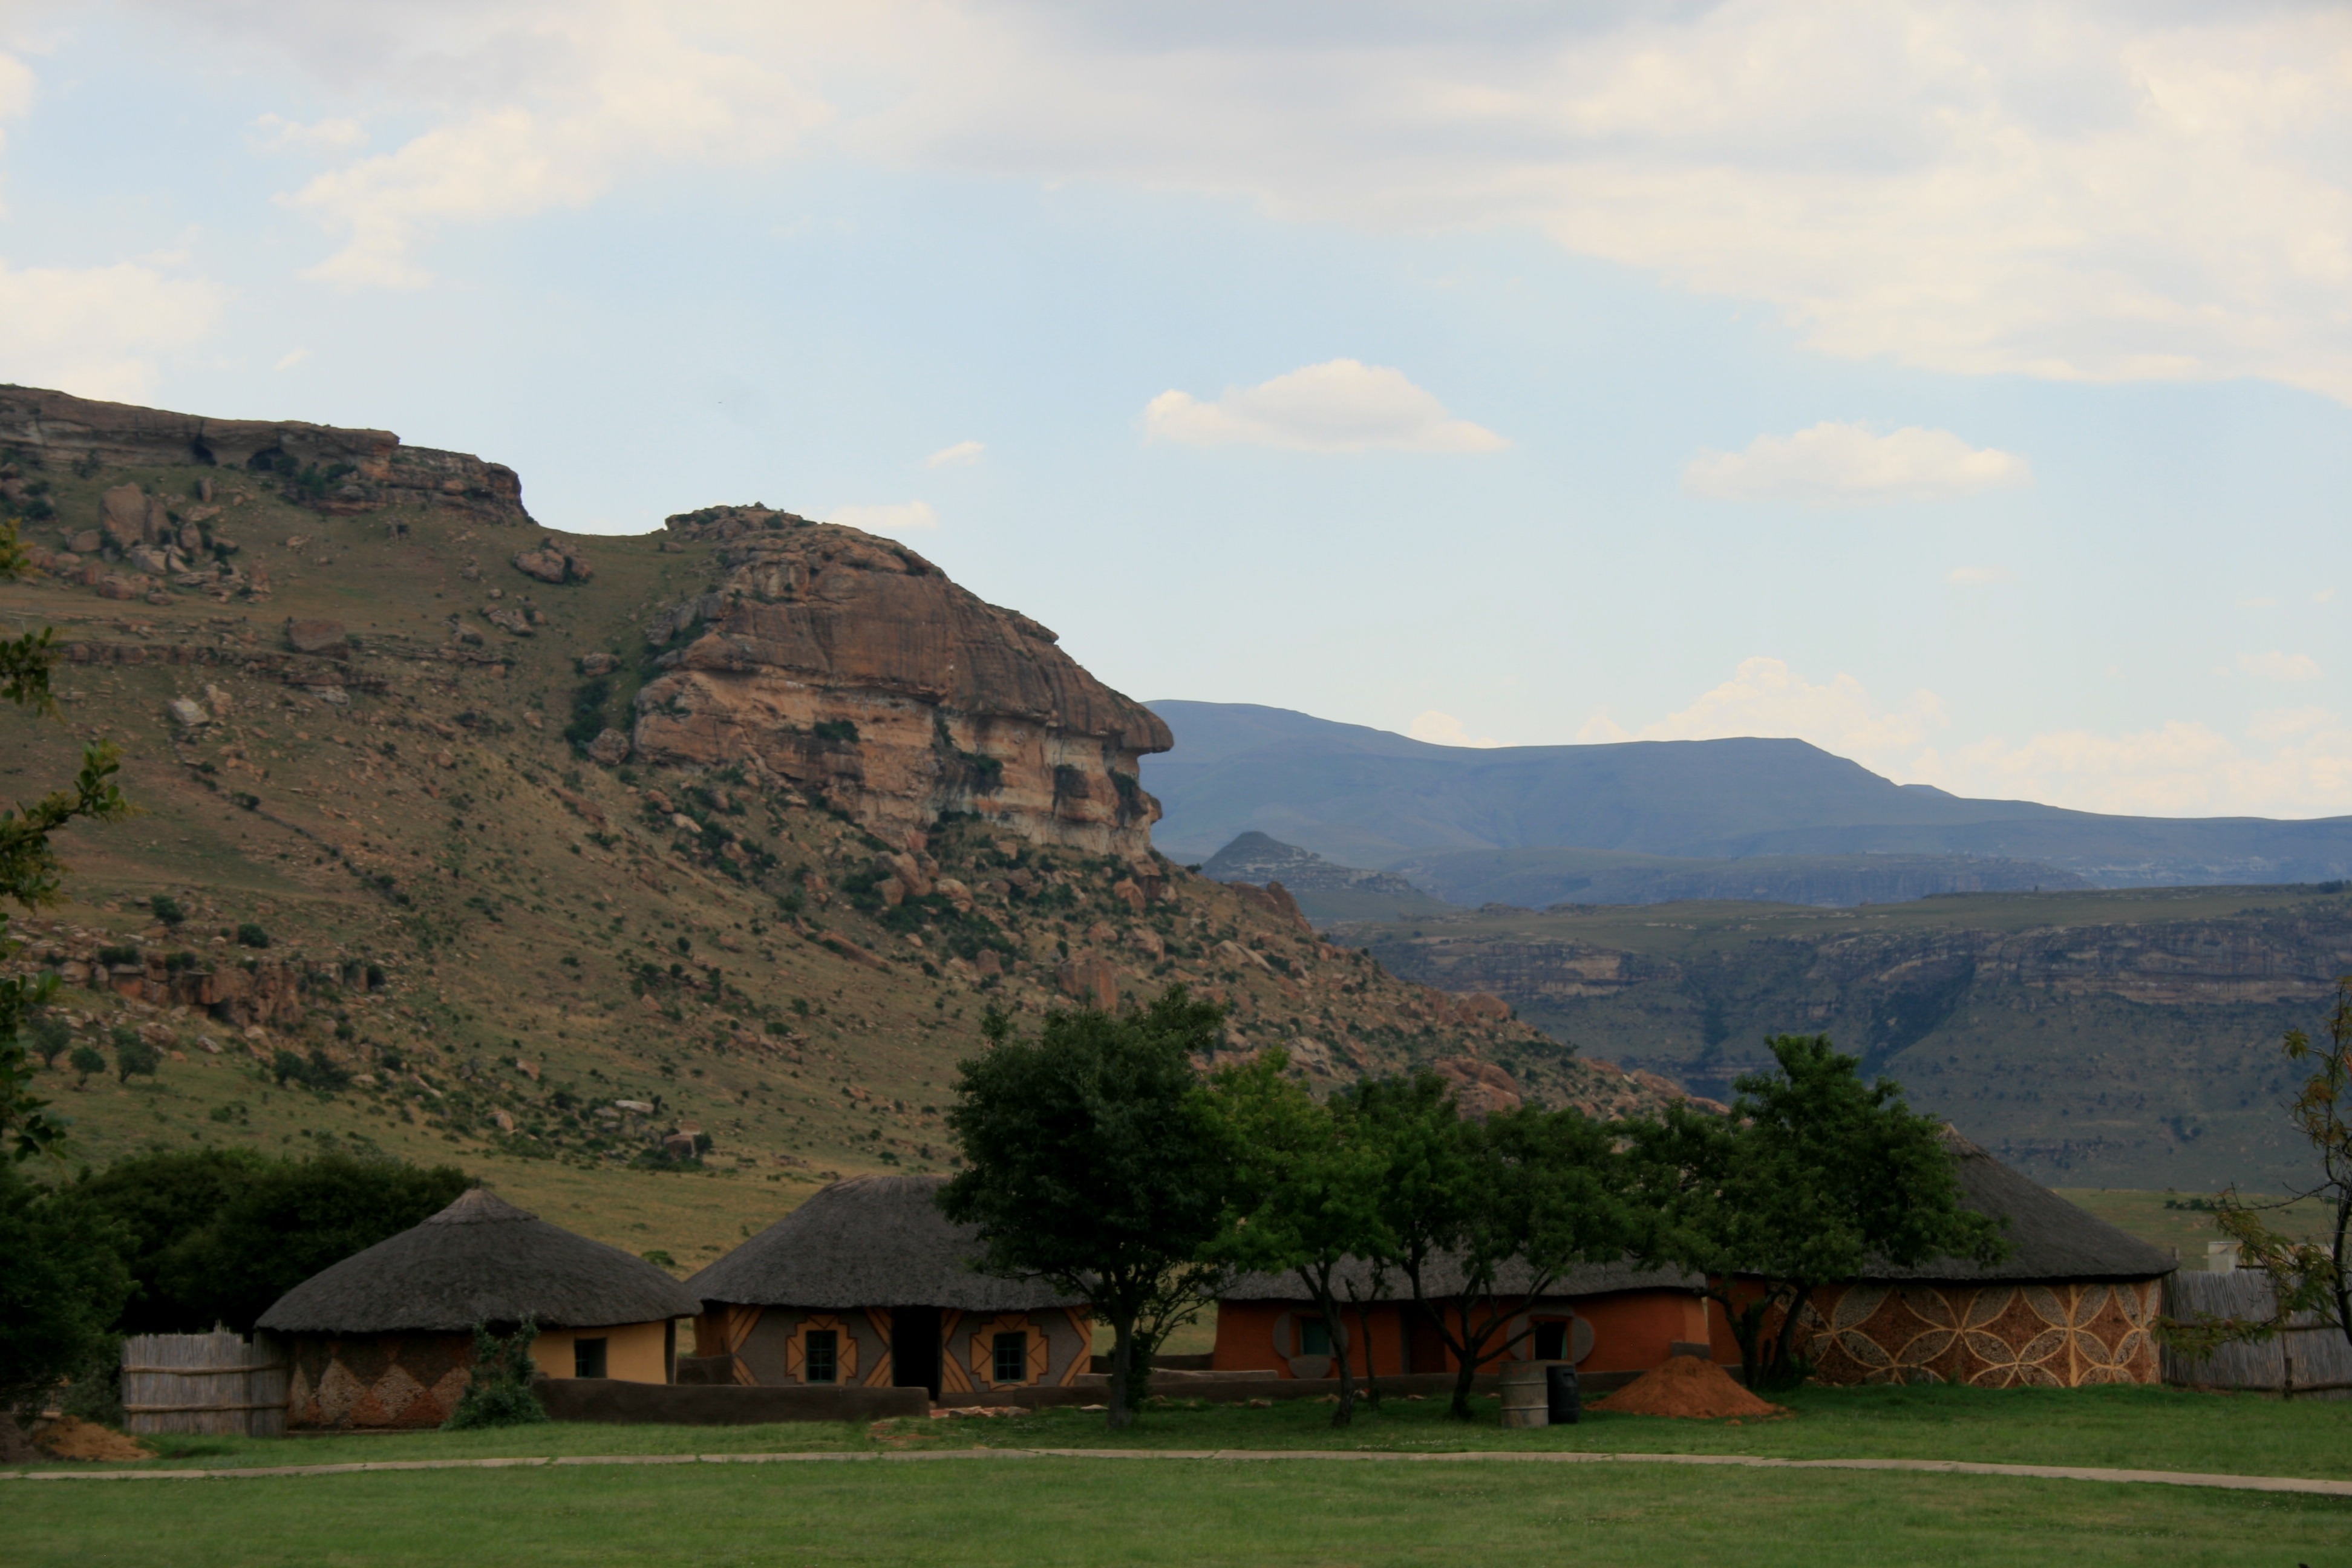
landscape, mountain, hill, lake, valley, mountain range, village, rural, africa, terrain, trees, mountains, plateau, huts, green grass, rural area, drakensberg, thatched roofs, landscape background, rondavels, geographical feature, mountainous landforms, earthy colors